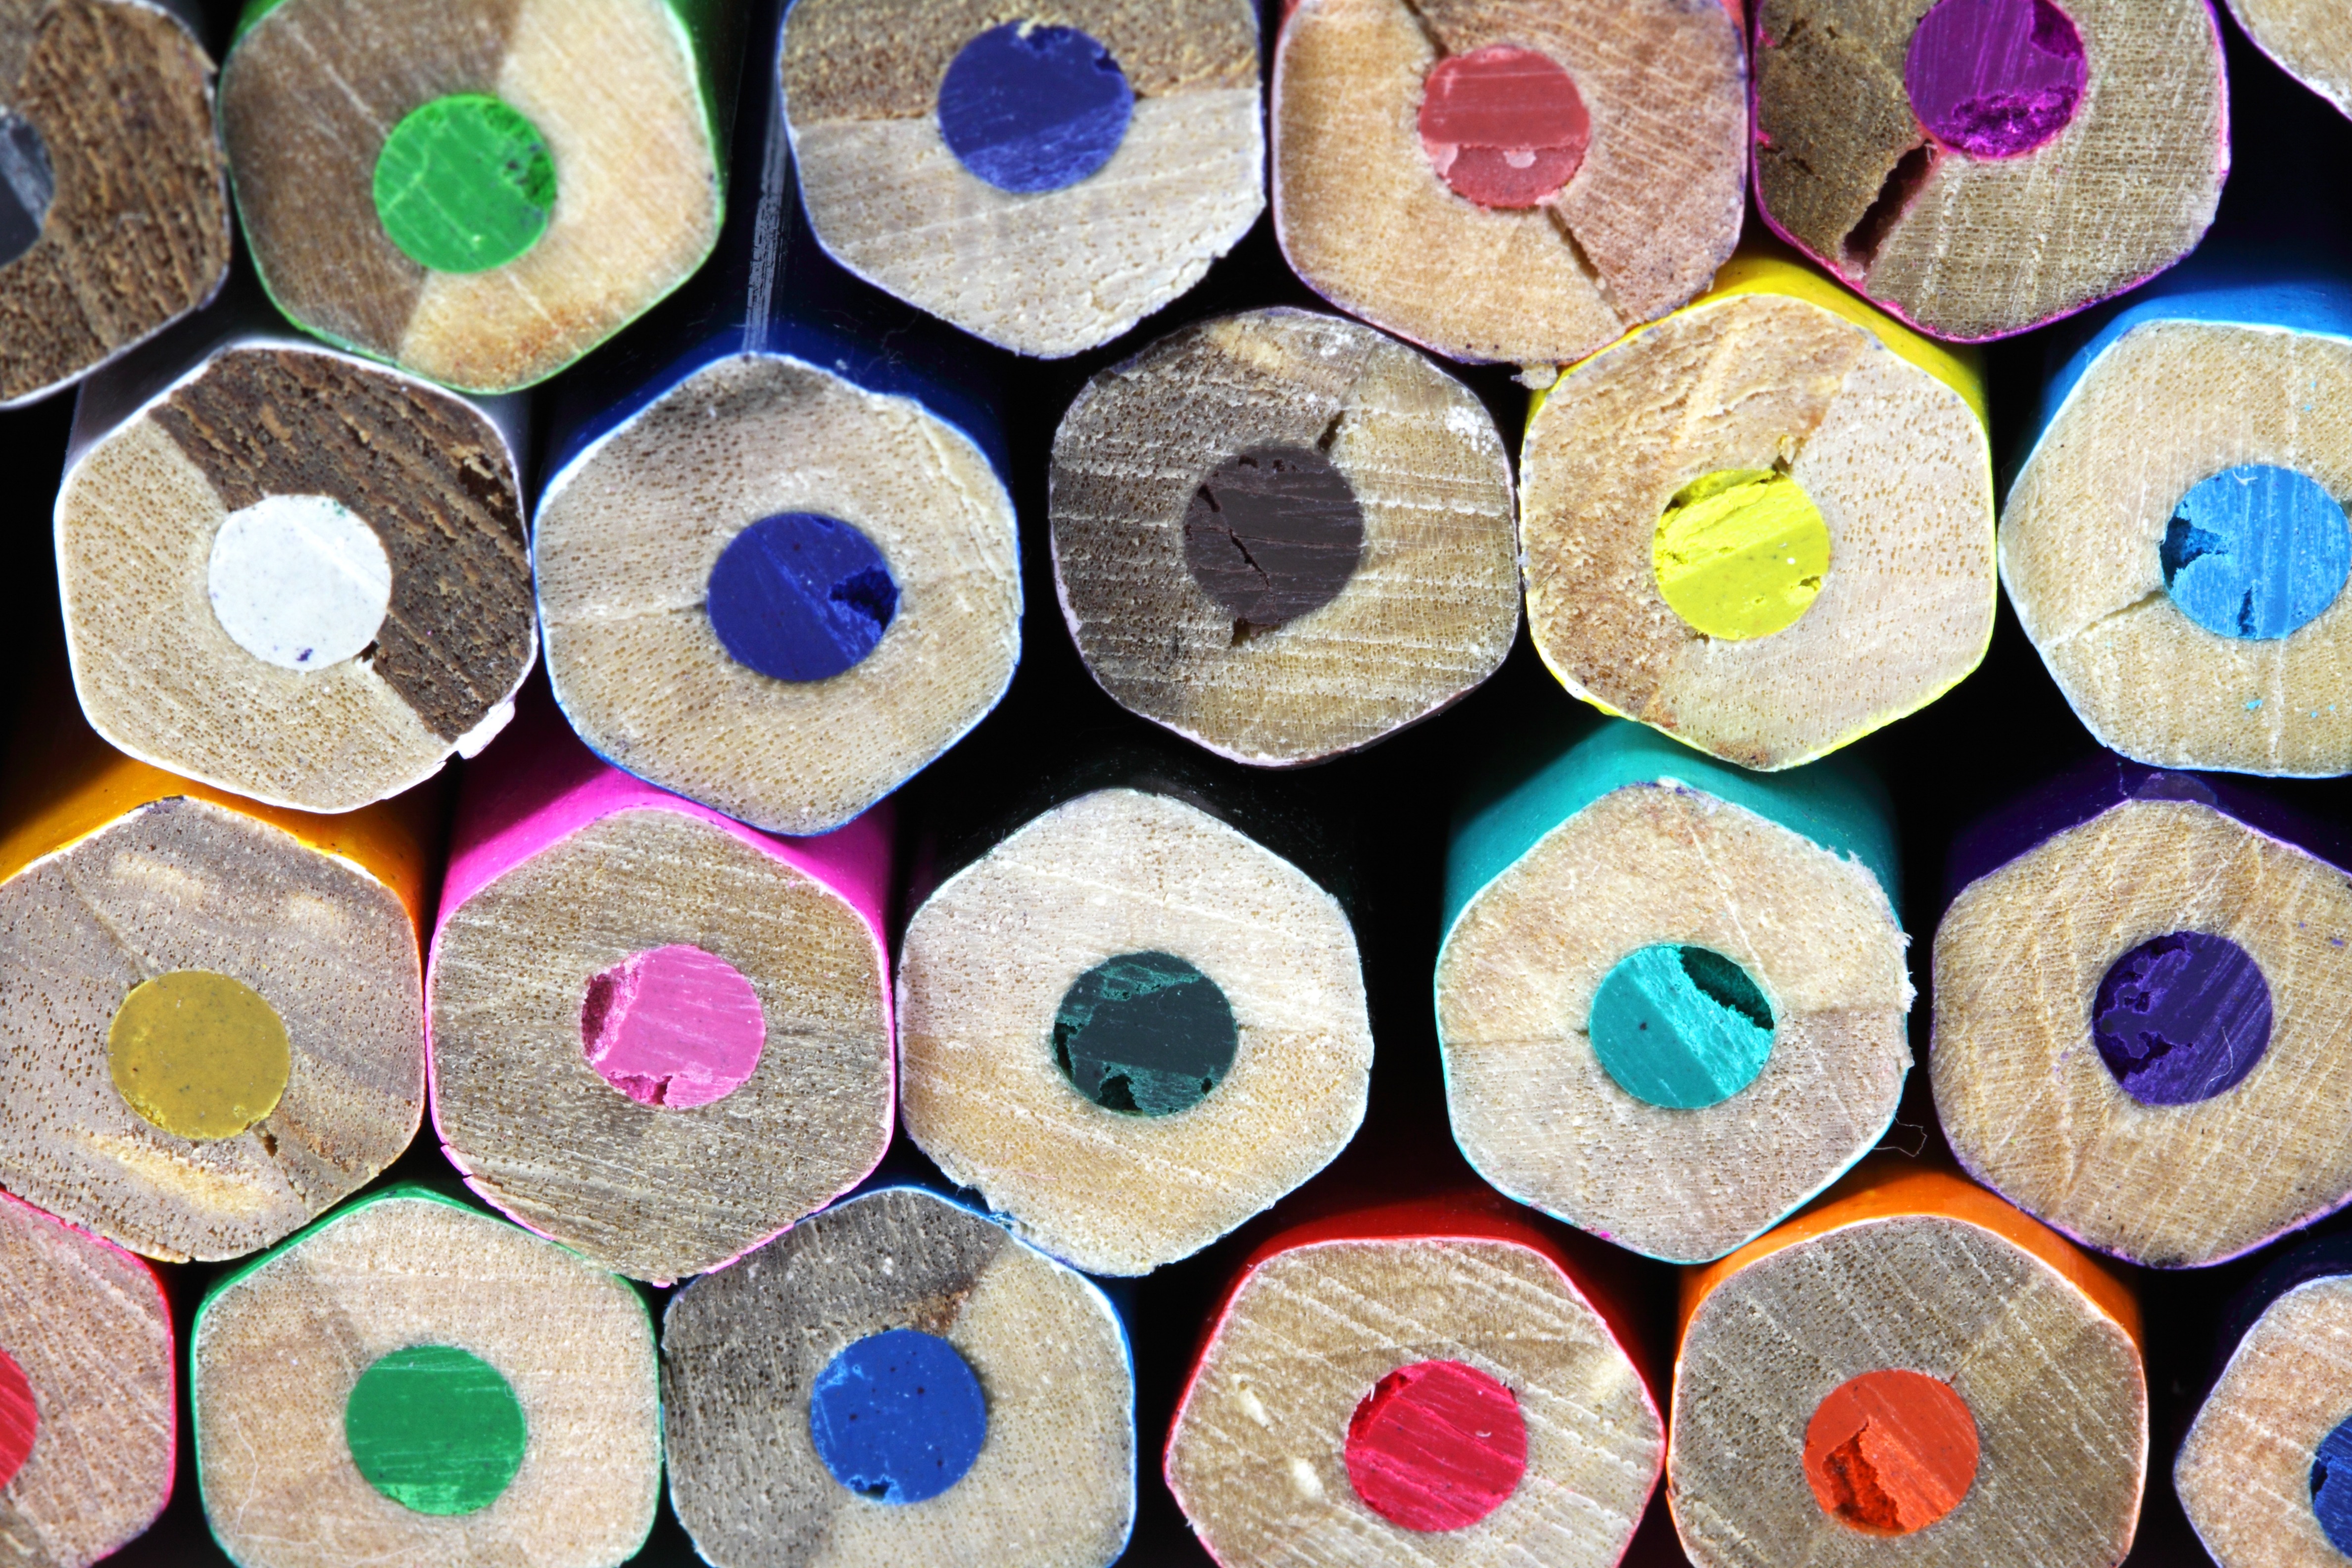
pencil, wood, petal, number, color, artistic, office, colorful, circle, art, colors, eye, bright, stationery, school, organ, supplies, pencils, colored, shape, tips, flooring